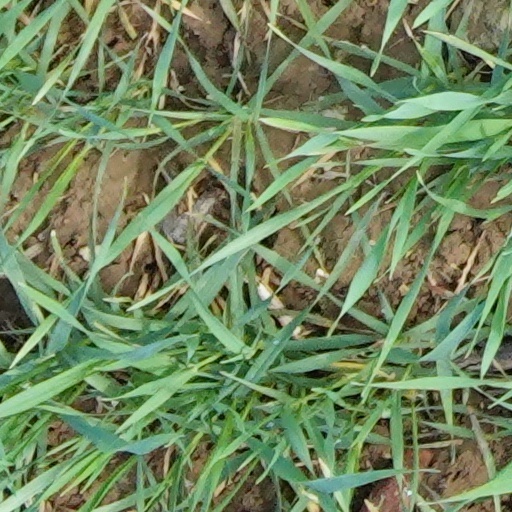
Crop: wheat